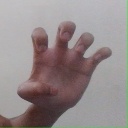
अक्षर: झ